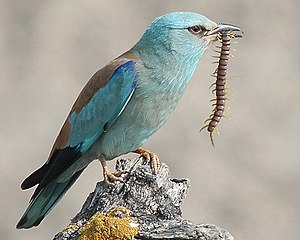
Ellekrage
Ellekragen er en fugleart i familien ellekrager og eneste europæiske repræsentant for familien. Den lever fortrinsvis af insekter. Ellekragen er en meget sjælden gæst i Danmark.